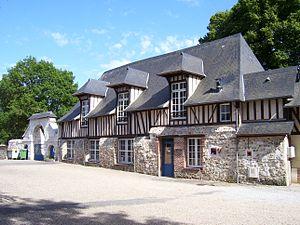
Ancien prieuré (11e siècle) de Saint-Philbert-sur-Risle dans l'Eure.
Jean d'Ivry, mort le 9 septembre 1079 est un prélat normand de la deuxième moitié du XIᵉ siècle.
Cet article recense les monuments historiques français classés en 1896.
Saint-Philbert-sur-Risle est une commune française située dans le département de l'Eure, en région Normandie. Elle fait partie de la Communauté de communes de Pont-Audemer / Val de Risle depuis le 1ᵉʳ janvier 2017.
L'Eure est un département français de la région Normandie. Il tire son nom de l'Eure, rivière qui le traverse avant de rejoindre la Seine. L'Insee et La Poste lui attribuent le code 27. Sa préfecture est Évreux.
Le Lieuvin est une région naturelle située à l'ouest du département l'Eure. Il correspond, en partie seulement, à l'ancien territoire des Lexoviens dont elle a conservé le nom. À l'origine, le Lieuvin s'étendait de la vallée de la Risle à la vallée de la Touques. Il comprenait, ainsi, les villes de Lisieux, Cormeilles et Honfleur, qui ont été, depuis, intégrées au pays d'Auge. Lisieux en était, alors, la capitale.